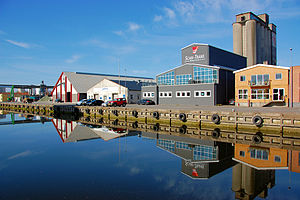
Næstved Havn
Udsnit af Næstved Havn
Næstved Havn er en erhvervshavn, der ligger i Næstved på Sydsjælland. Den er anlagt tæt på byens centrum ved udmundingen af Susåen. Der er 24-timers service, og flere kajer, hvoraf den længste er 500 m. Vanddybden er 6 meter, og der kan håndteres skibe på op til 119 m. Der er flere faciliteter som kraner til af- og pålæsning samt transportbånd mv. Der håndteres omkring 50.000 tons træ om året. Det er den største havn på Sydsjælland.